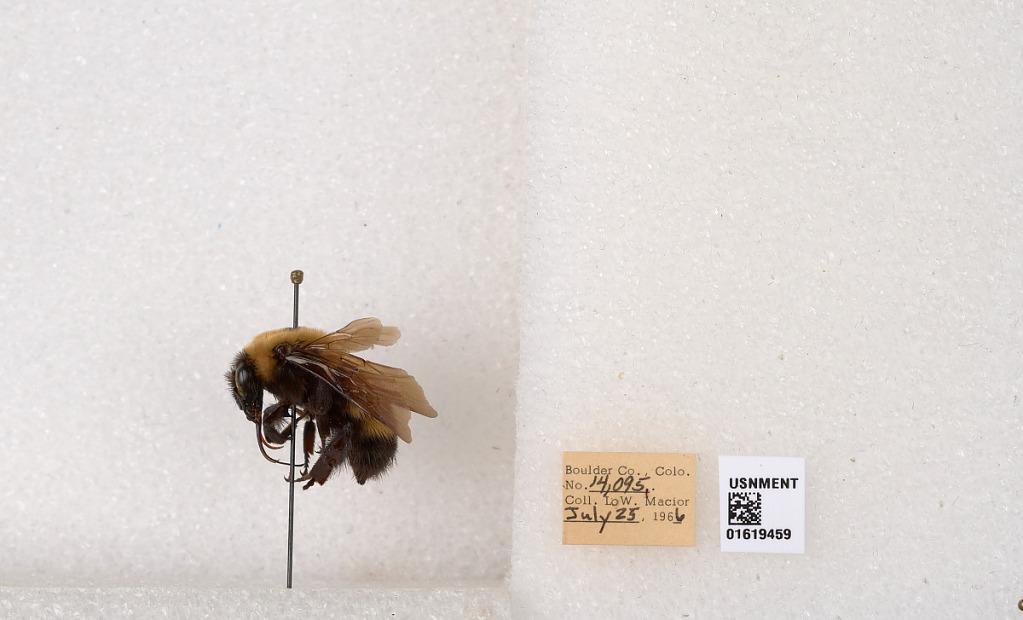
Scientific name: Bombus (Bombus) nevadensis Cresson